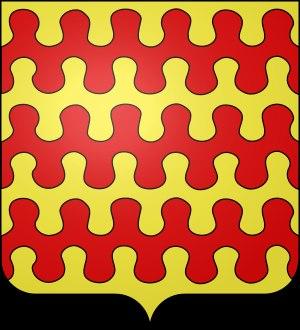
Jusqu’à la révolution, la ville de Machecoul était une châtellenie et une seigneurie du Pays de Retz. Les premiers seigneurs de Retz étaient à l'origine des seigneurs de Sainte-Croix. Au XIIᵉ et XIIIᵉ siècle, la seigneurie de Machecoul fut détachée du Pays de Retz, avant que les seigneurs de Retz n'en reprissent possession.
Liste des seigneurs de Maillé
Luynes est une commune française située dans le département d'Indre-et-Loire, en région Centre-Val de Loire.
Il est fait mention, dès le XIᵉ siècle, d'un château à Pontchâteau. Il n'en reste aujourd'hui aucune trace. Son propriétaire Daniel du Pont vivait en 1040.
Armand Urbain Louis de Maillé de La Tour-Landry, comte de La Jumellière dit le « comte de Maillé », était un homme politique français du XIXᵉ siècle.